Extraction (military)

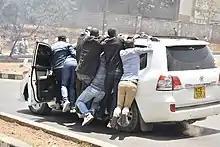
Exfiltration of a member of the parliament during riots in Nairobi (2017).

In military tactics, extraction is the process of removing personnel or units from an area; when conducted with stealth in an area controlled by the enemy it is referred to as exfiltration.